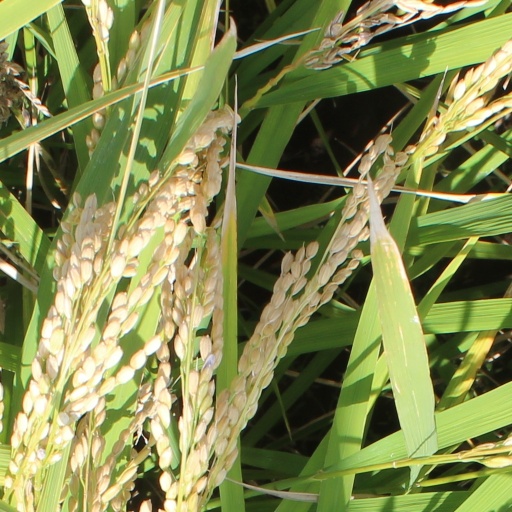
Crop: rice